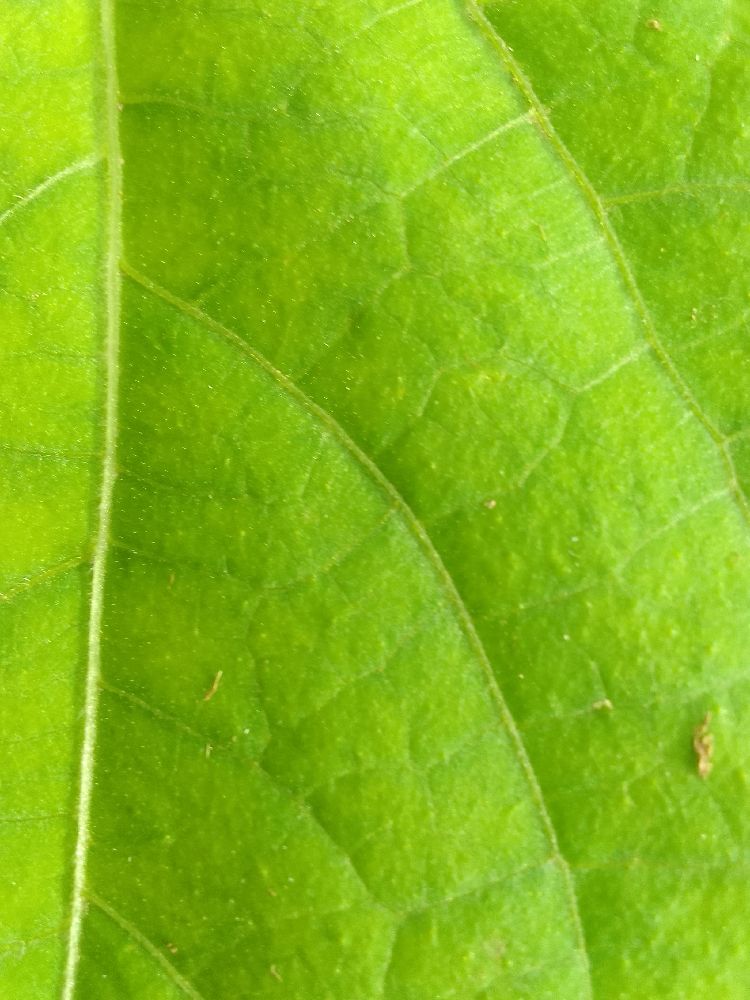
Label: healthy